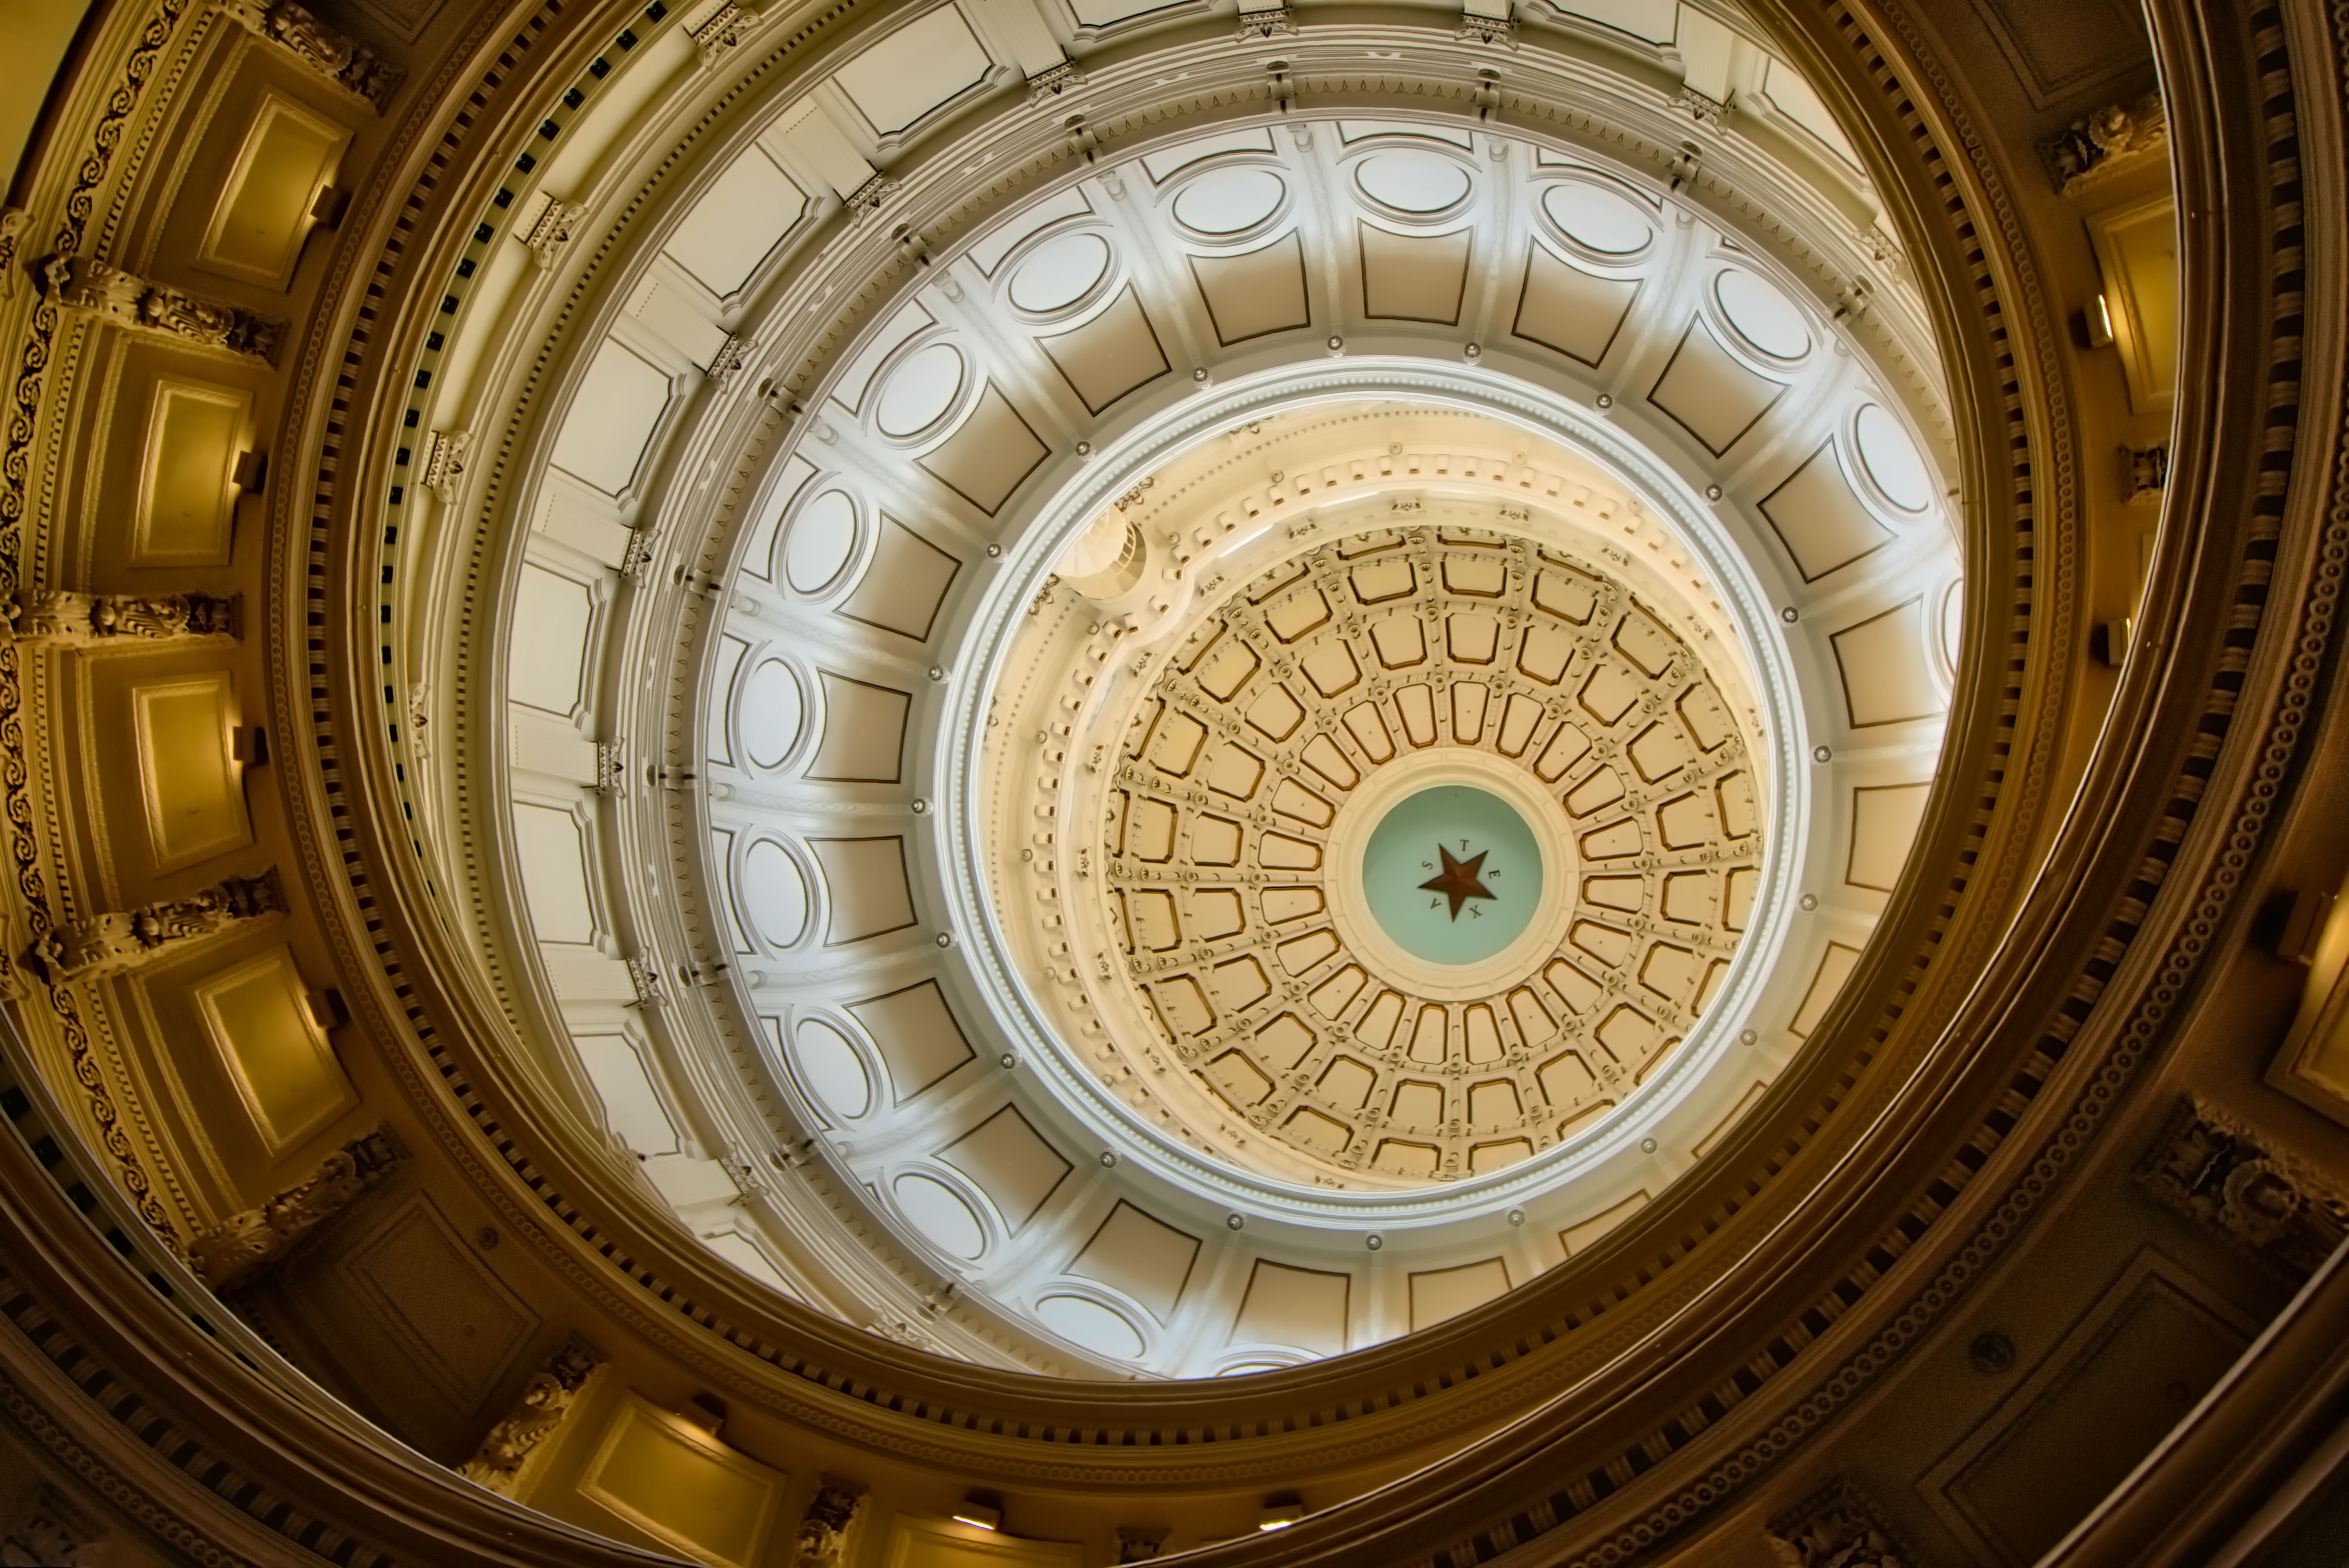
structure, building, landmark, cathedral, circle, capital, hdr, cool image, symmetry, rotunda, basilica, dome, texas, i, austin, tx, ancient history